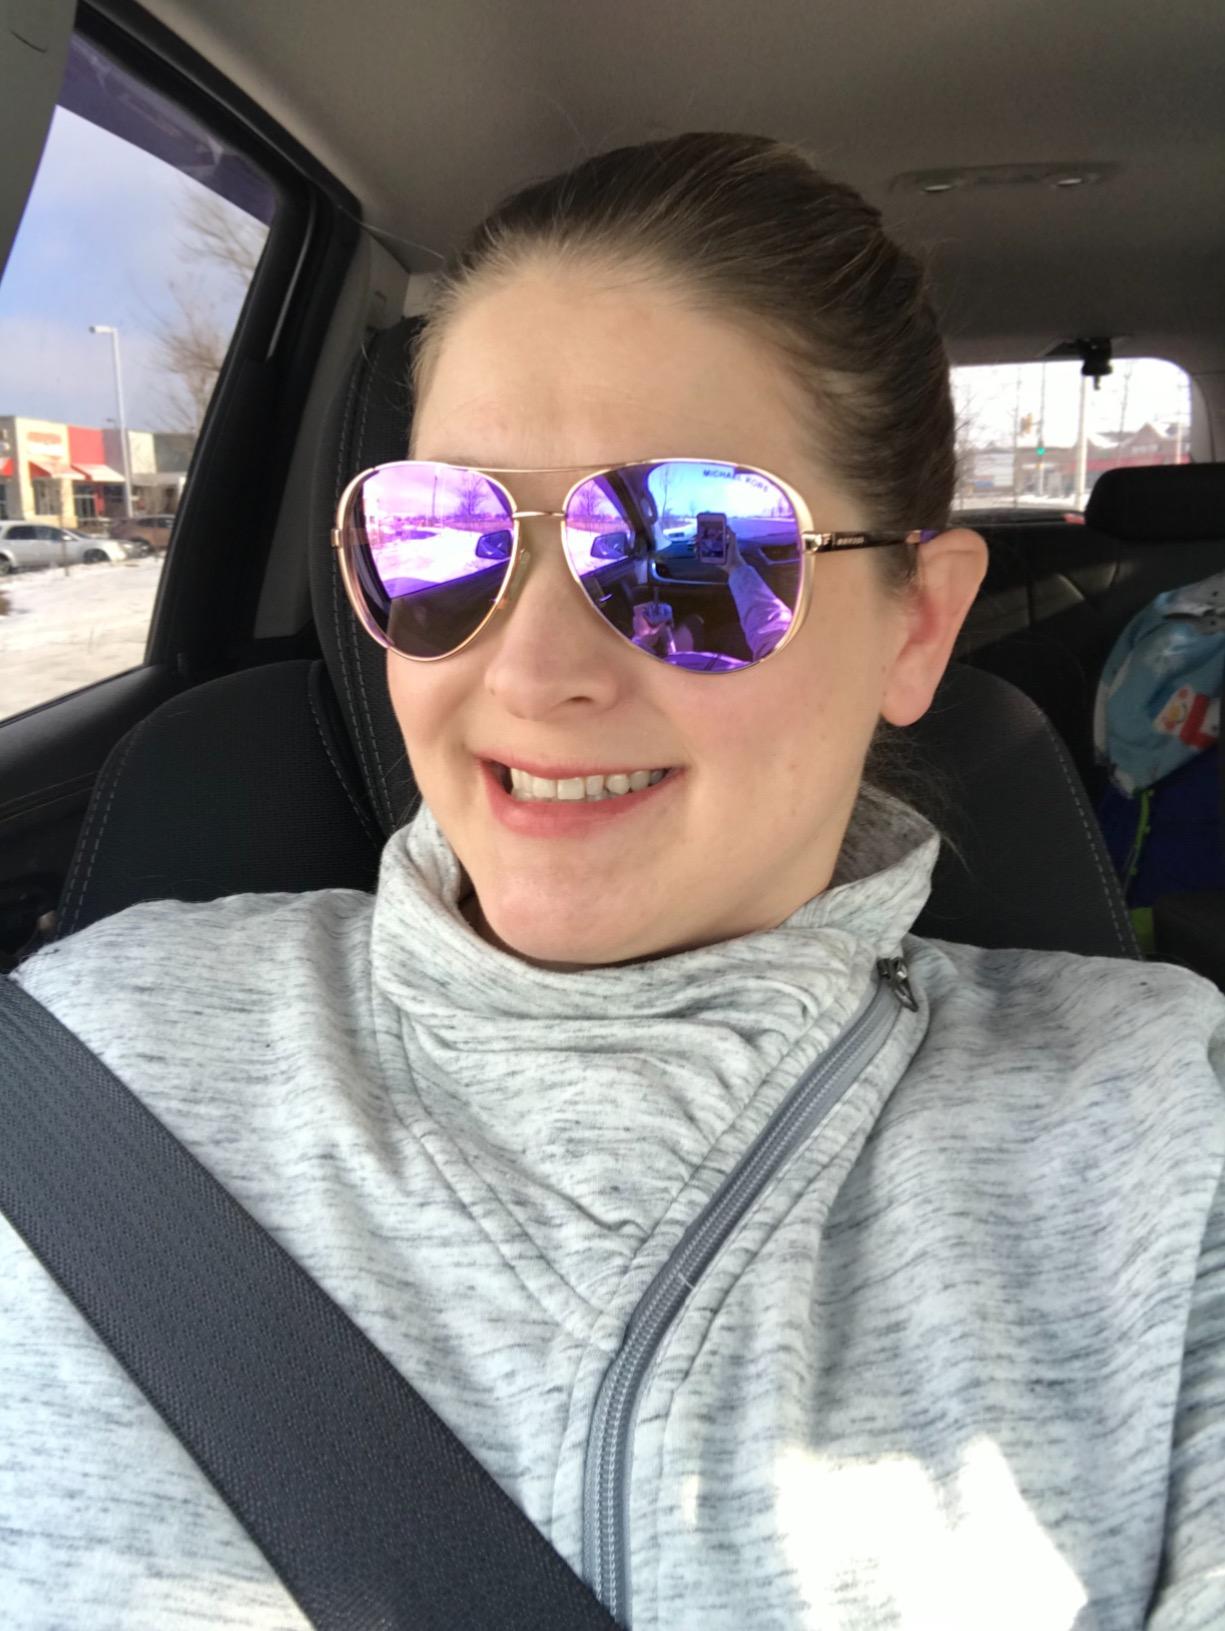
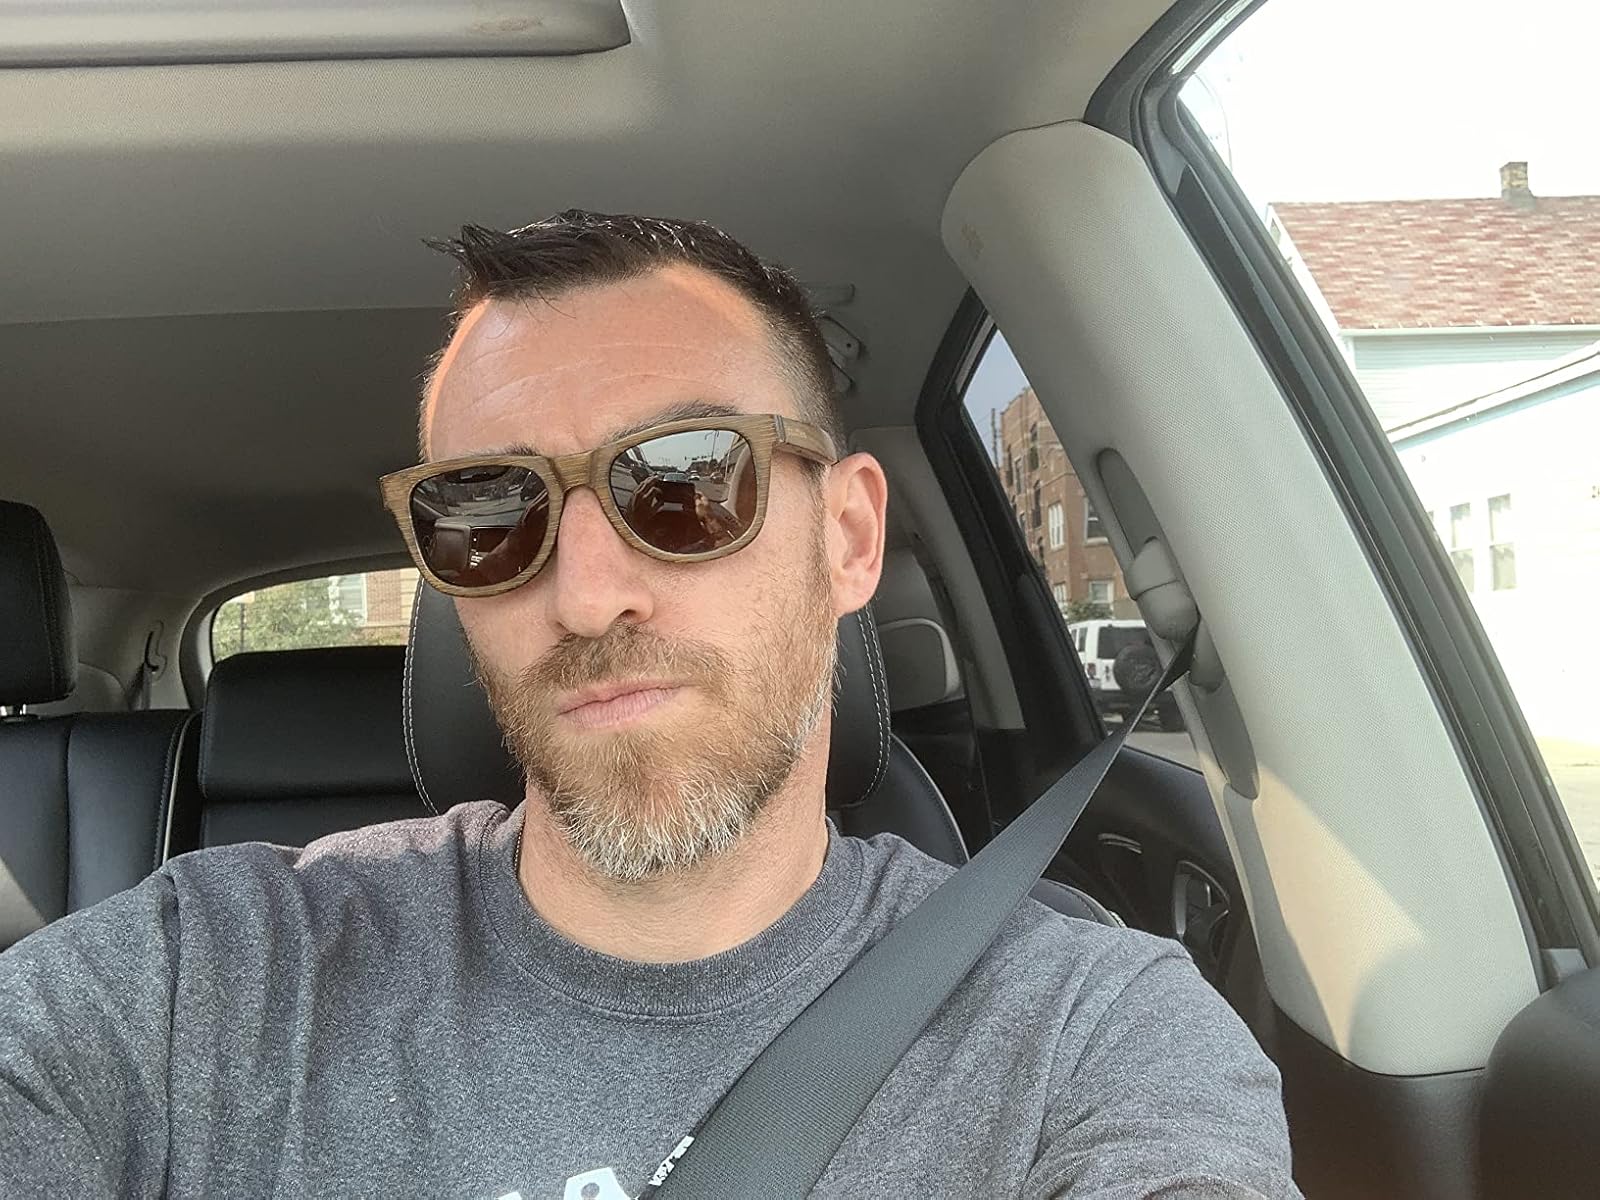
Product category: accessories_sunglasses
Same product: no